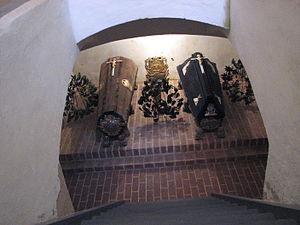
Jõgeveste est un village estonien appartenant à la commune de Helme dans la région de Valga au sud du pays. Sa population était de 185 habitants au 1ᵉʳ janvier 2010.
Le prince Michel Barclay de Tolly, connu en Russie sous le nom de Mikhaïl Bogdanovitch Barclay de Tolly, né le 24 décembre 1761 à Pomautsch en Livonie d’une famille germano-balte originaire d’Écosse, et mort le 26 mai 1818 à Insterbourg en Prusse, est un feld-maréchal russe.